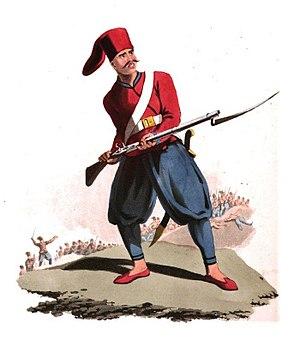
L'Armée de Nizam-i Djédid était une nouvelle armée réformée établie dans l'Empire ottoman par Selim III avec les réformes de Nizam-i Djédid. Il a été créé afin de développer un remplaçant pour les janissaires après avoir perdu la guerre russo-turque de 1787-1892 en 1792 contre l'Autriche et la Russie. En 1806, cette nouvelle armée comptait 26 000 hommes, équipés d'uniformes à la française, d'armes européennes et d'un corps d'artillerie moderne. Cette armée a été dissoute à la suite d'une rébellion des janissaires qui considéraient l'ensemble des réformes du sultan comme une menace à leur influence. Bien que le Nizam-i Djedid soit finalement un échec pour Selim III, l'effort se poursuivra sous le règne de Mahmoud II après la destruction du corps des janissaires lors de l'incident de Vaka-i Hayriye. Les défaites militaires contre la Russie ne cesseront cependant pas.
Les réformes militaires ottomanes ont commencé à la fin du XVIIIe siècle.